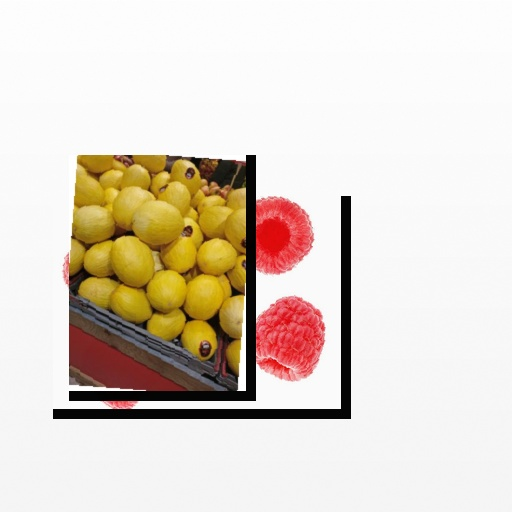
Food items: raspberry, melon